Sâmbăta de Sus Monastery

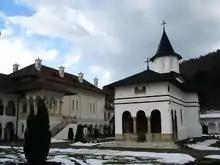
The monastery church

Sâmbăta de Sus Monastery is a Romanian Orthodox monastery in Sâmbăta de Sus, Brașov County, in the Transylvania region of Romania. Dedicated to the Dormition of the Mother of God, it is also known as the Brâncoveanu Monastery ("Mănăstirea Brâncoveanu").